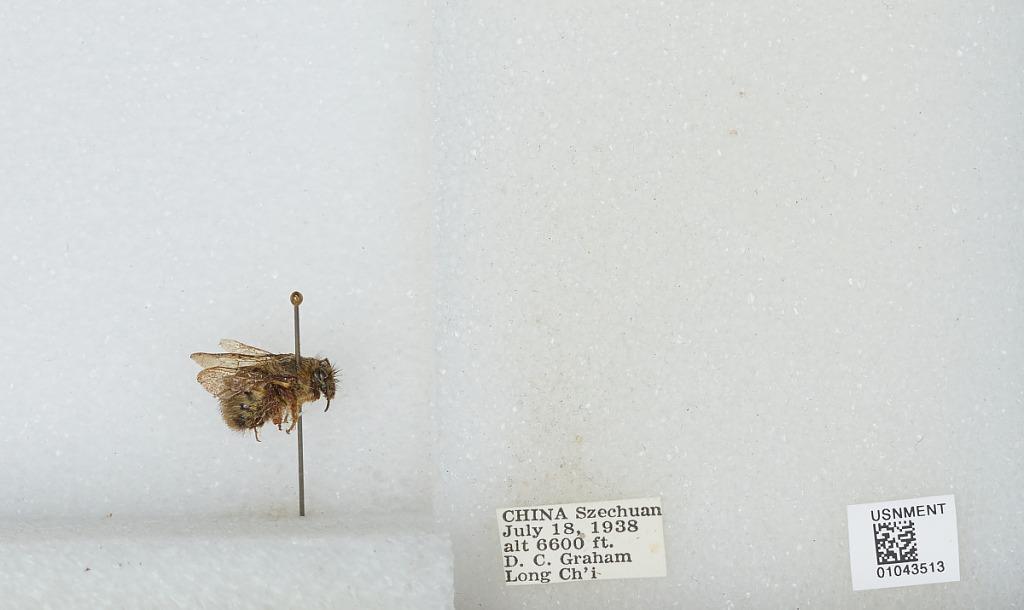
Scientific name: Bombus sp.
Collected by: D. Graham
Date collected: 1938-7-18
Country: China
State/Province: Sichuan
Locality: Long Ch'i